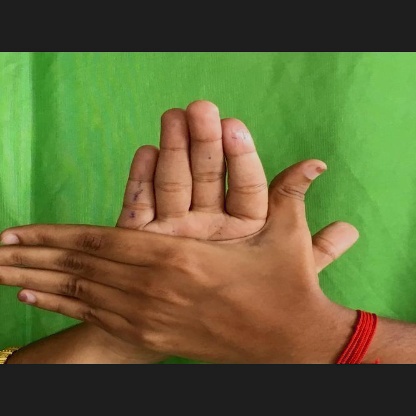
Mudra: Chakra